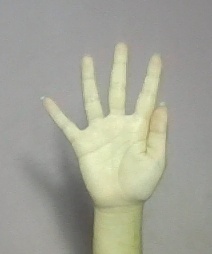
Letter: sheen